Leigh Diffey

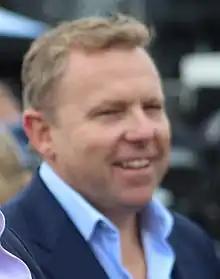
Diffey at the 2018 ABC Supply 500

Leigh Robert Diffey (born 3 March 1971) is an Australian-American auto racing and track and field commentator. He is best known for being the lead play-by-play announcer for much of NBC Sports' motorsports coverage, currently calling NASCAR Cup Series, IMSA sports car races for the network and AMA Supercross. Before this, he was the lead voice of NBC's Formula One and IndyCar Series coverage. Diffey has also worked play-by-play for NBC's coverage of the Summer and Winter Olympic Games, most notably becoming the network's lead track and field sportscaster prior to the 2020 Summer Olympics in Tokyo.